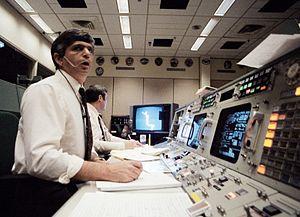
L’accident de la navette spatiale américaine Challenger est l'accident astronautique du 28 janvier 1986 qui se traduisit par la désintégration de la navette spatiale de la NASA Challenger 73 secondes après son décollage, provoquant la mort des sept astronautes de l'équipage de la mission STS-51-L. La défaillance d'un joint du propulseur d'appoint à poudre droit — adjacent au réservoir externe de la navette — en raison du froid, provoqua un départ de flammes. En quelques secondes, le feu endommagea le réservoir principal rempli d'hydrogène ; la structure céda sous la chaleur ; le dôme inférieur du réservoir se sépara et les forces aérodynamiques dévièrent la trajectoire de la navette entraînant sa destruction. Le poste d'équipage et de nombreux fragments de la navette furent retrouvés au fond de l'océan, lors des opérations de recherche menées au cours des mois suivants.